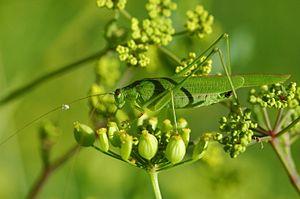
La liste ci-dessous recense les 55 espèces de criquets et de sauterelles observées en Bretagne. Le territoire considéré correspond aux départements de la Bretagne historique, soit les Côtes-d'Armor, le Finistère, l’Ille-et-Vilaine, la Loire-Atlantique et le Morbihan.